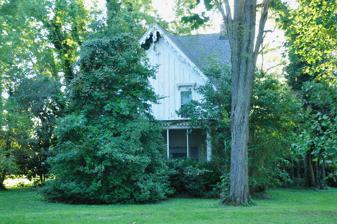
Building: White House (Christianburg, Kentucky)
Country: United States of America
Year built: 1882
Historic house in Kentucky, United States United States historic place White House U.S. National Register of Historic Places White House in Christianburg, Kentucky, September 2018, looking slightly towards the northwest at the front porch door Show map of Kentucky Show map of the United States Nearest city Christianburg, Kentucky Coordinates 38°16′9″N 85°6′22″W / 38.26917°N 85.10611°W / 38.26917; -85.10611 Area 1.2 acres (0.49 ha) Architectural style Gothic Revival MPS Shelby County MRA NRHP reference No. 88002854 Added to NRHP December 27, 1988 The White House in Christianburg, Kentucky , also known as Otto Minch House , is a Gothic Revival building from before 1882, perhaps much before.  It is of frame construction with brick nogging . It was listed on the National Register of Historic Places in 1988. It was deemed significant in part "because it is a unique example of board and batten Gothic Revival in Shelby County."  It is unusual also for its side passage plan architecture in a rural residence. White House, September 2018, looking west White House, September 2018, looking towards the northwest corner White House, September 2018, looking west towards the gravel road entrance References